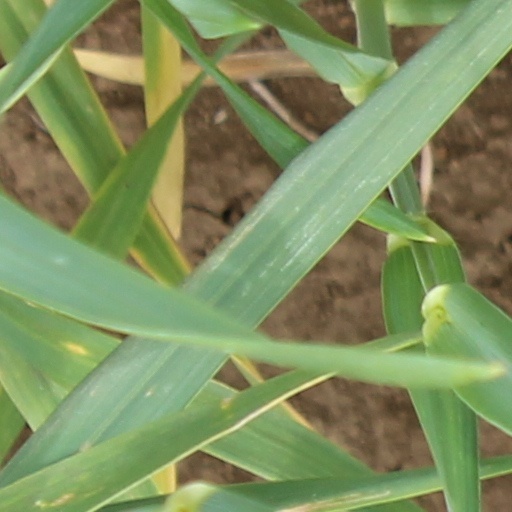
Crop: wheat